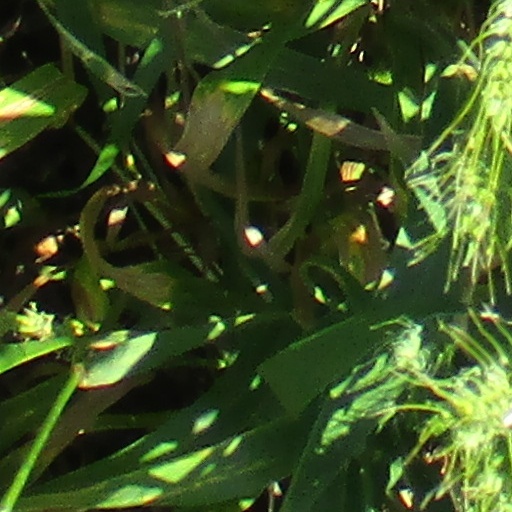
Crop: wheat